Bryan Danielson

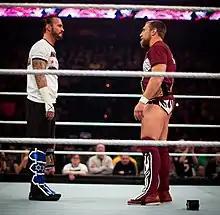
Bryan feuded with CM Punk for the WWE Championship in 2012 after losing the World Heavyweight Championship.

The next night on "Raw SuperShow", Bryan became the number one contender to CM Punk's WWE Championship when he won a Beat the Clock challenge by defeating Jerry Lawler in under three minutes. Bryan received his title match at Over the Limit on May 20 and suffered a controversial loss—when Bryan rolled back onto his shoulders as he applied the "Yes!" Lock, Punk tapped out immediately after the referee counted a pinfall win for Punk. Shortly before Over the Limit, Bryan interfered in a match between Punk and Kane to frame Punk attacking Kane with a steel chair, leading to a three-way feud. During this time, a jilted AJ Lee turned her affections to both Punk and Kane. On the June 1 episode of "SmackDown", Bryan's interference caused WWE Championship match between Punk and Kane to end in a double disqualification, resulting in a triple threat match being set up on June 17 at No Way Out, where Punk managed to retain the title after AJ distracted Kane. On the June 25 episode of "Raw SuperShow", Bryan defeated Punk and Kane in a non-title three-way elimination match to earn another shot at the WWE Championship. At Money in the Bank on July 15, Bryan failed to capture the WWE Championship again from Punk in a no disqualification match with AJ as special guest referee. The following night on "Raw SuperShow", AJ accepted Bryan's marriage proposal. On "Raw 1000", Bryan's storyline wedding ended in failure when AJ left Bryan at the altar and instead accepted Mr. McMahon's offer of the position of permanent Raw General Manager. Bryan's night turned from bad to worse as he was later attacked by The Rock and insulted by celebrity Charlie Sheen.